History of Friedrich II. of Prussia, Called Frederick the Great

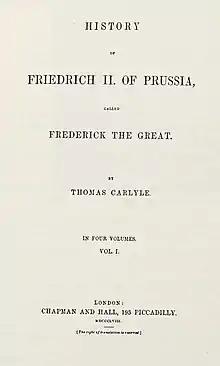
Title page of the first English edition

History of Friedrich II. of Prussia, Called Frederick the Great is a biography of Friedrich II of Prussia by Scottish essayist, historian and philosopher Thomas Carlyle. It was first published in six volumes from 1858 to 1865.